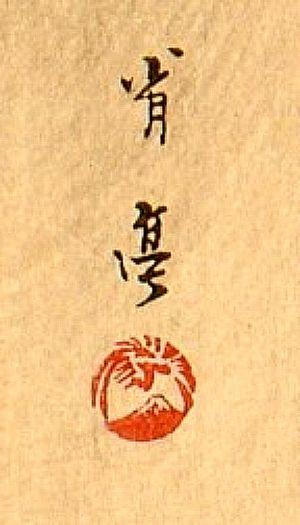
Watanabe Seitei, également transcrit Watanabe Shōtei est un peintre nihonga et l'un des premiers artistes japonais à se rendre en Europe où il visite l'Exposition Universelle de Paris et reçoit une distinction. Shōtei a mêlé le réalisme occidental aux couleurs et nuances délicates de l'école Maruyama-Shijō, introduisant une nouvelle approche dans le kachō-ga.